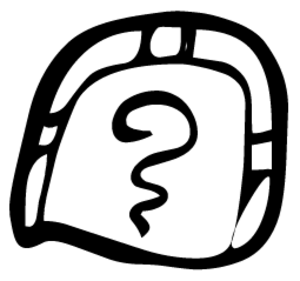
Tzolk'in
Tzolk'in er det navn, som forskere har givet til den 260-dages kalender, som stammer fra den præcolumbianske mayakultur i Mellemamerika. Tzolk'in bruges stadig af visse mayastammer i højlandet i Guatemala.